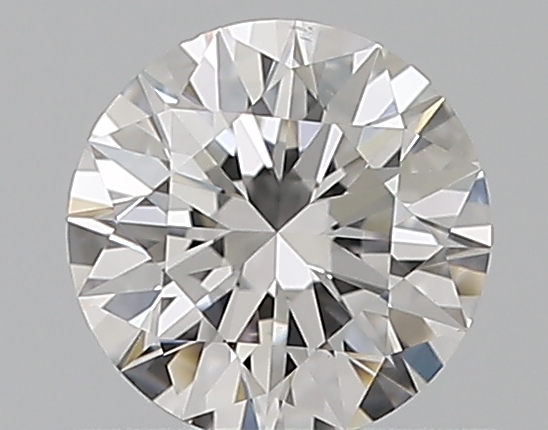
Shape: round
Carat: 0.5
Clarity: VS2
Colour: D
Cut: EX
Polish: EX
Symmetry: EX
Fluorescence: N
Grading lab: GIA
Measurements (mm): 5.1 x 5.11 x 3.15